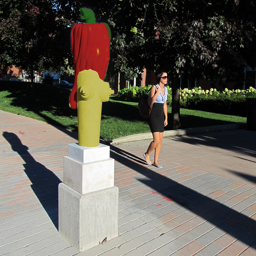
A woman walking past a yellow fire hydrant with a chili pepper on it.
A fire hydrant sculpture with a chili on it.
A woman walking past a statue of a chili pepper and a fire hydrant.
a scuplture of pepper/hyrant mixture sitting on a pedestal
A statue of a jalapeno on a fire hydrant.